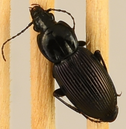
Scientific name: Pterostichus trinarius
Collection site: Blandy Experimental Farm NEON (BLAN), plot BLAN_009